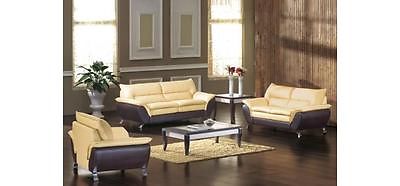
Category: sofa